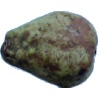
Label: Pear Stone 1